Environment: lab
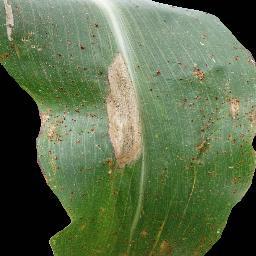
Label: common_rust